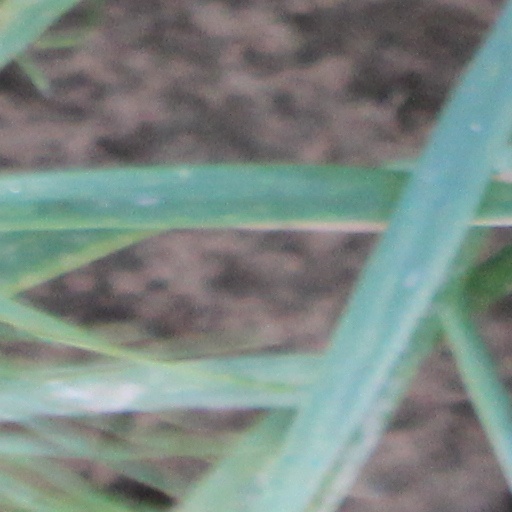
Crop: wheat